Convent Van Maerlant

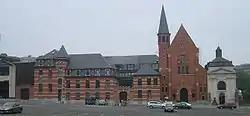
The church is on the left in red brick. The chapel is the small grey building to the right.

The Convent Van Maerlant is a former convent which consists of a church and the Chapel of the Resurrection on the / in Brussels, Belgium. It is named after Jacob van Maerlant, a famous medieval Flemish poet.